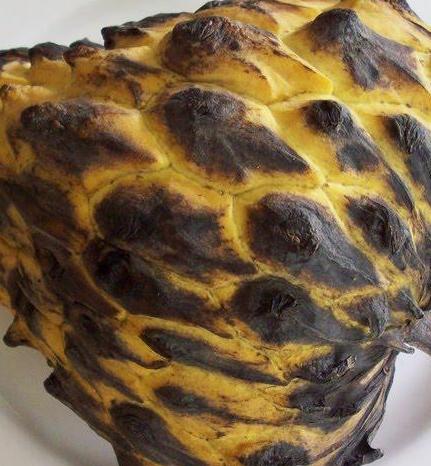
Texture: bumpy